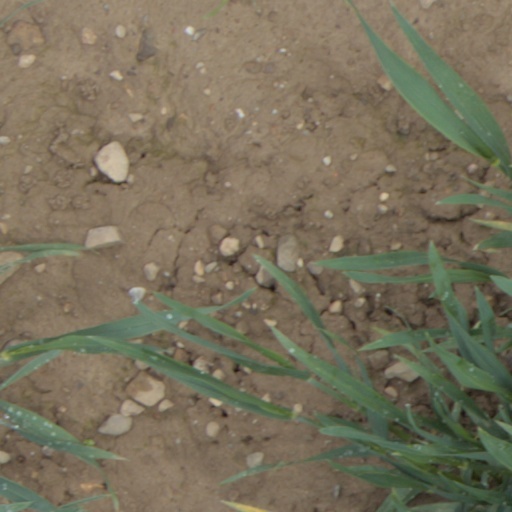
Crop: wheat